America's Next Great Restaurant

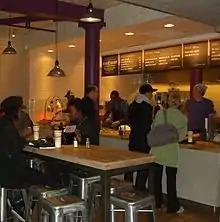
Jawan Woods' Soul Daddy concept was the competition's winner, seen here on opening day, May 2, 2011 at the New York City location. The location closed permanently on June 14, 2011.

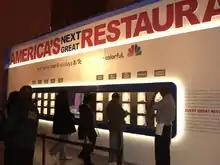
Commuters in Grand Central Terminal in Manhattan treated to free samples of food inspired by the series, March 4, 2011

ANGR Holdings is the company that ran Soul Daddy's restaurants. It also holds registered trademarks on several of the other restaurant concepts' names (marked ® in the first table above). The Minneapolis Soul Daddy was housed in the Mall of America, while the Manhattan location was at the South Street Seaport, at 189 Front Street. The Los Angeles restaurant was located at Hollywood and Highland, in the same grand center as the Kodak Theatre. On June 14, 2011, the Manhattan and Los Angeles locations were closed in order for Woods to focus on the Minneapolis location, which itself closed on June 28. Woods was vocal in blaming Chipotle's management team for the failure of the chain, and said that the company owed him a year's salary. He reached a settlement with Chipotle by September 27 of that year.